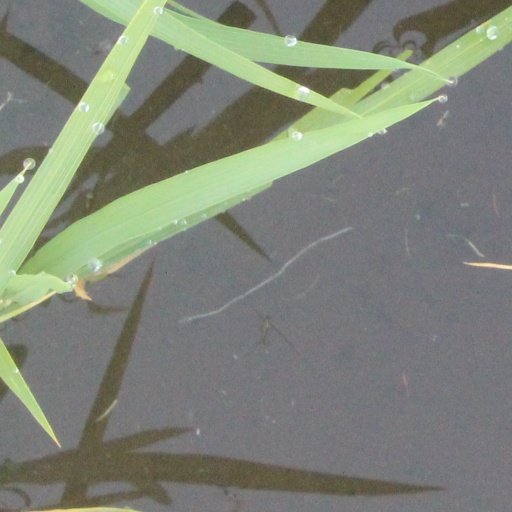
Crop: rice